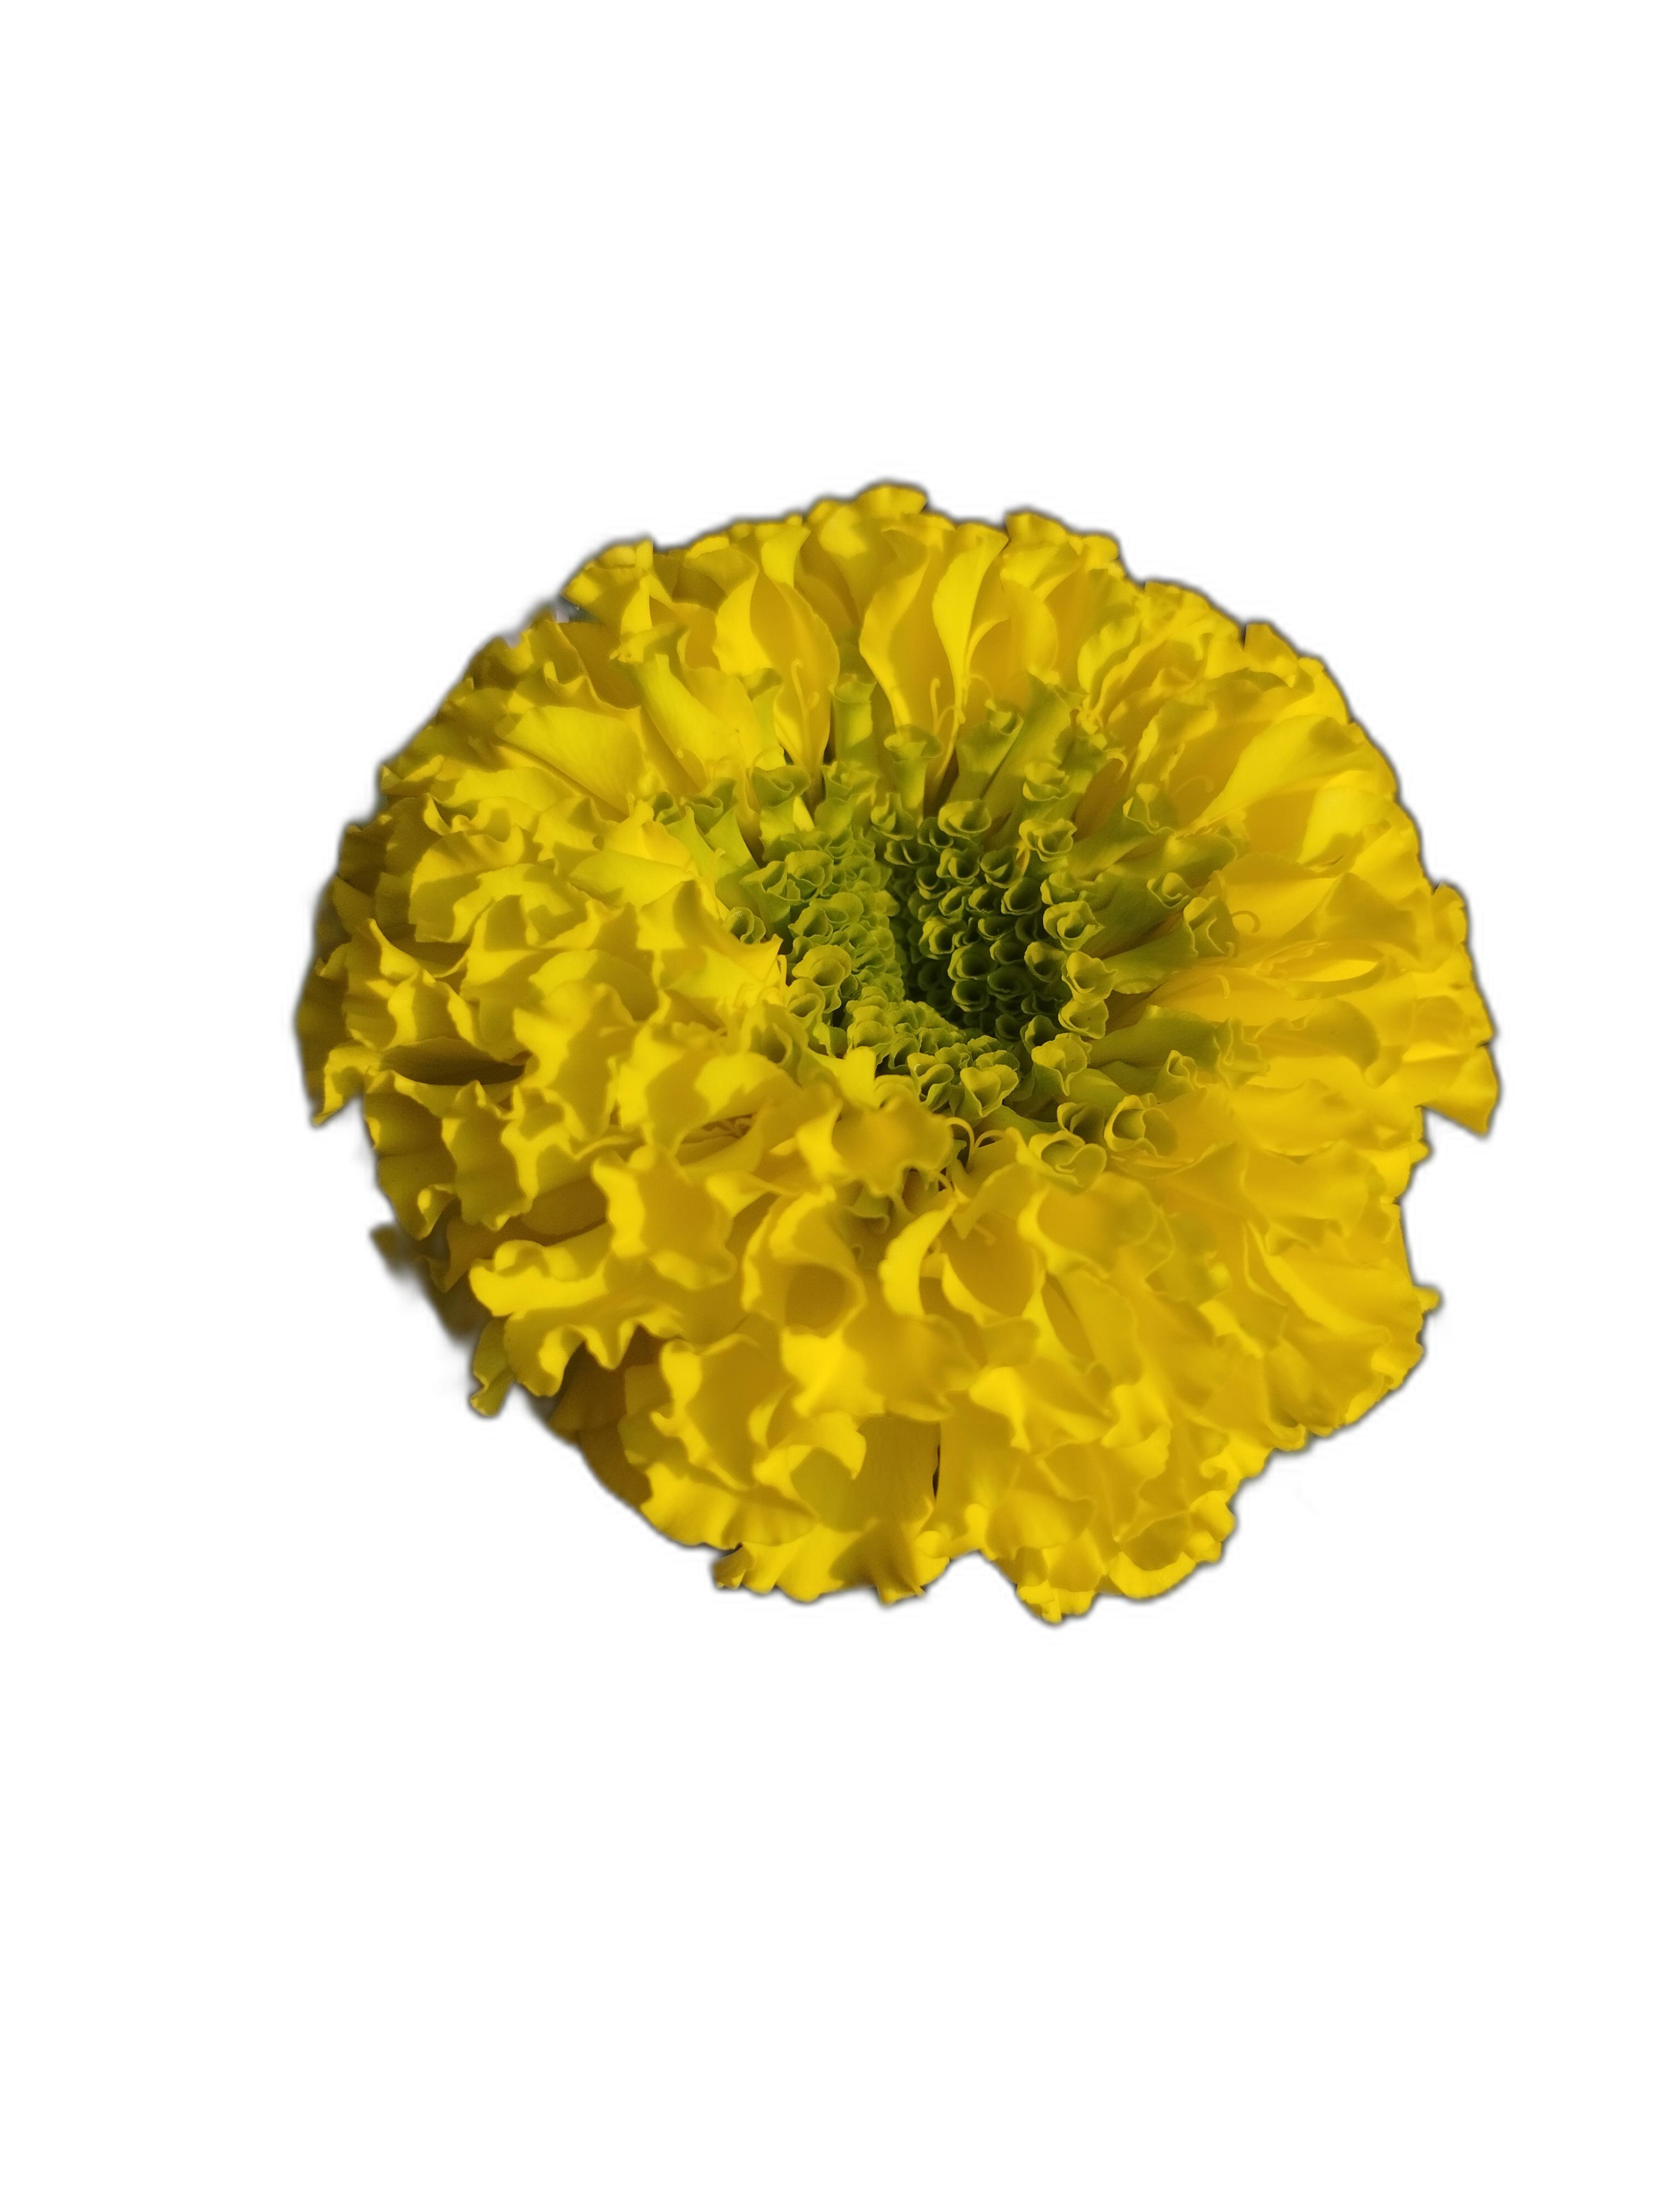
Label: Marigold